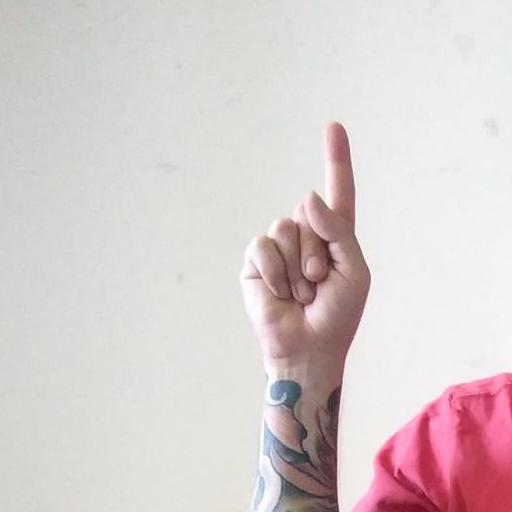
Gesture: one